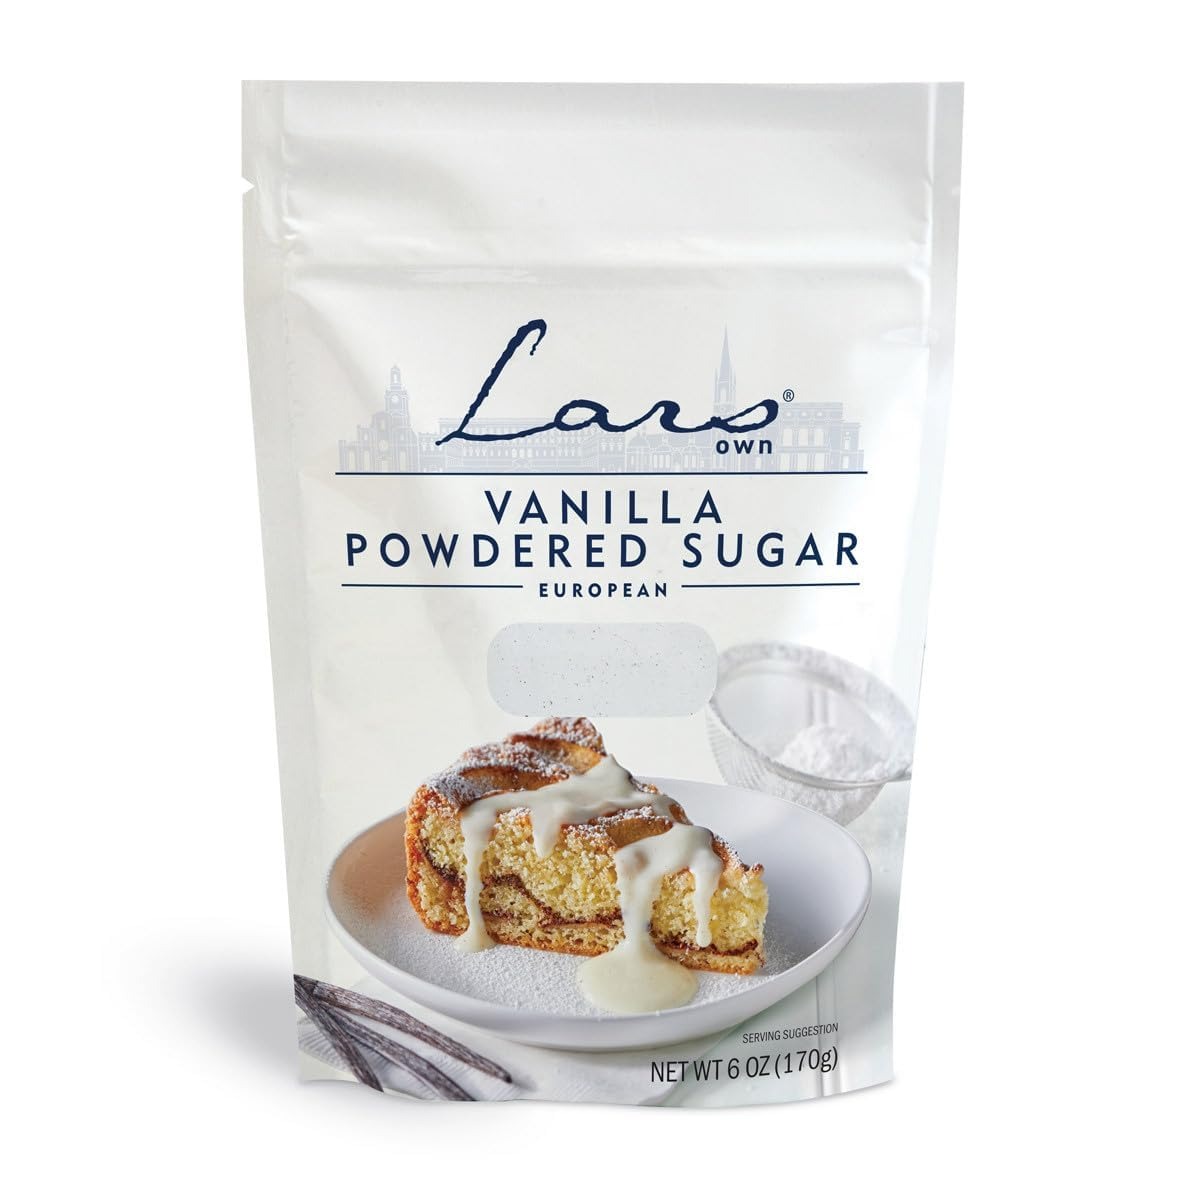
Item Name: Lars' Own Vanilla Powdered European Sugar 2/6oz Bags (2 Pack), 12 Ounce (Pack of 1)
Value: 12.0
Unit: Ounce

Price: 19.95